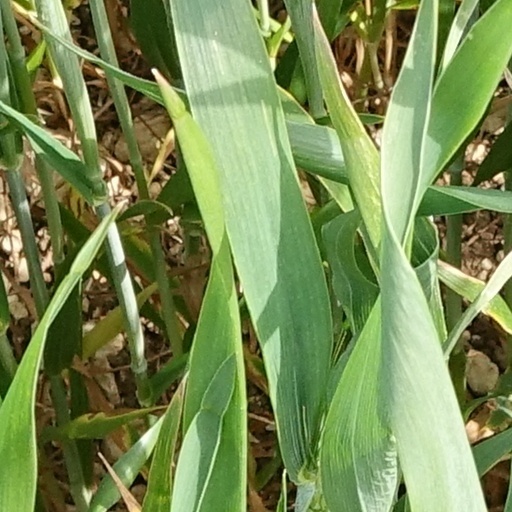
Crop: wheat